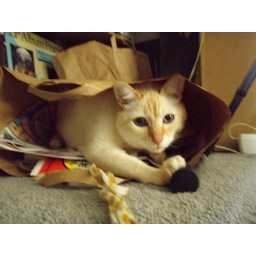
cat in bag